Björn Bergmann Sigurðarson

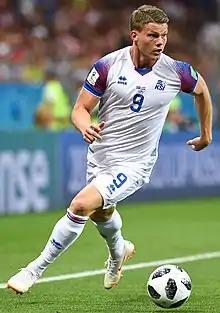
Björn with Iceland at the 2018 FIFA World Cup

Björn Bergmann Sigurðarson (born 26 February 1991) is an Icelandic former footballer who played as a forward.